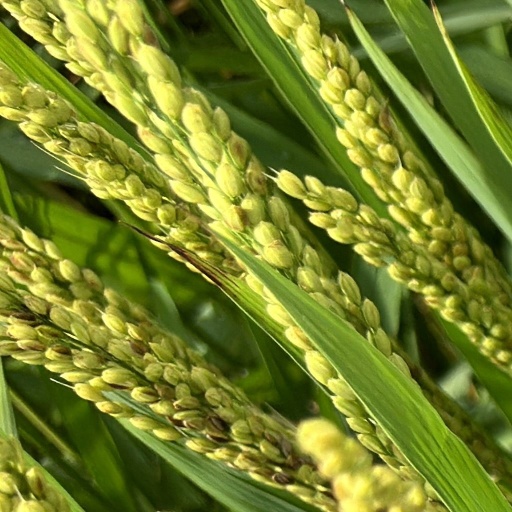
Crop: rice